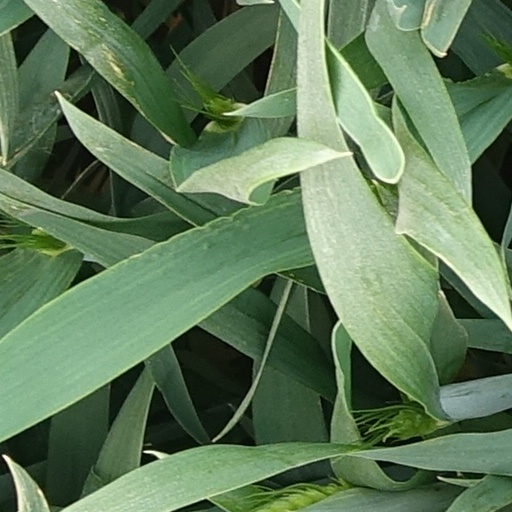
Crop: wheat